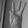
ASL letter: W